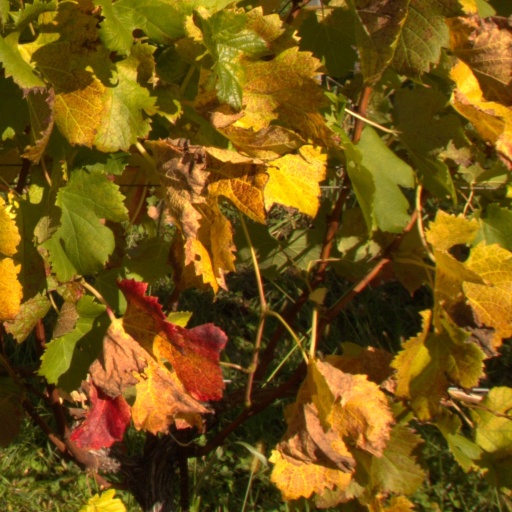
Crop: grape